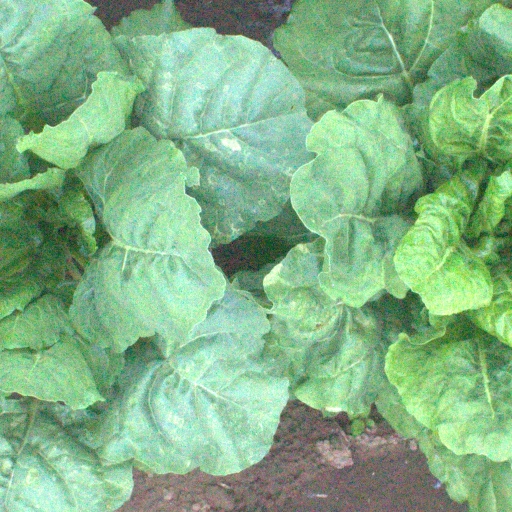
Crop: sugar beet